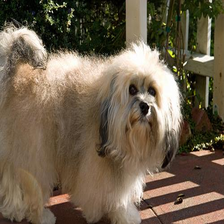
Species: dog
Breed: havanese